Indo-Aryan peoples

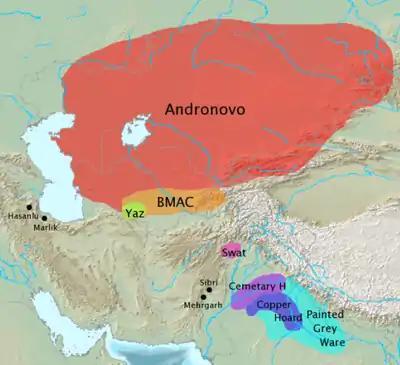
Archaeological cultures associated with Indo-Iranian migrations (after EIEC). The Andronovo, BMAC and Yaz cultures have often been associated with Indo-Iranian migrations. The GGC, Cemetery H, Copper Hoard, OCP, and PGW cultures are candidates for cultures associated with Indo-Aryan migrations.

The introduction of the Indo-Aryan languages in the Indian subcontinent was the outcome of a migration of Indo-Aryan people from Central Asia into the northern Indian subcontinent (modern-day Bangladesh, Bhutan, India, Nepal, Pakistan, and Sri Lanka). These migrations started approximately 1,800 BCE, after the invention of the war chariot, and also brought Indo-Aryan languages into the Levant and possibly Inner Asia. Another group of Indo-Aryans migrated further westward and founded the Mitanni kingdom in northern Syria (c. 1500–1300 BC); the other group was the Vedic people. Christopher I. Beckwith suggests that the Wusun, an Indo-European Caucasoid people of Inner Asia in antiquity, were also of Indo-Aryan origin.